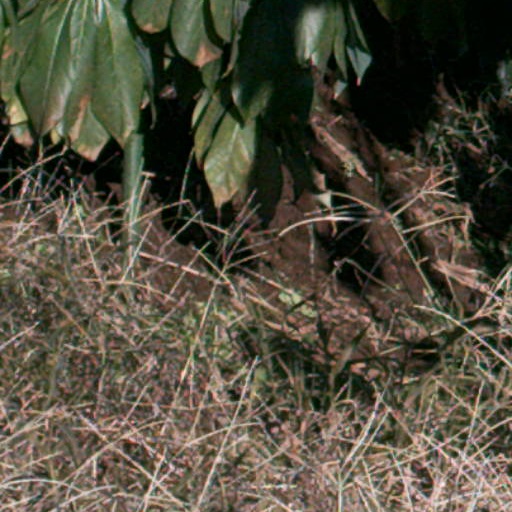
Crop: cassava